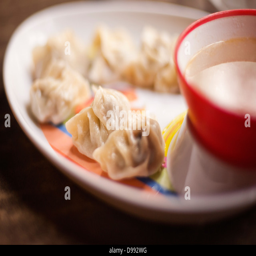
close - up of dumplings with a bowl of soup